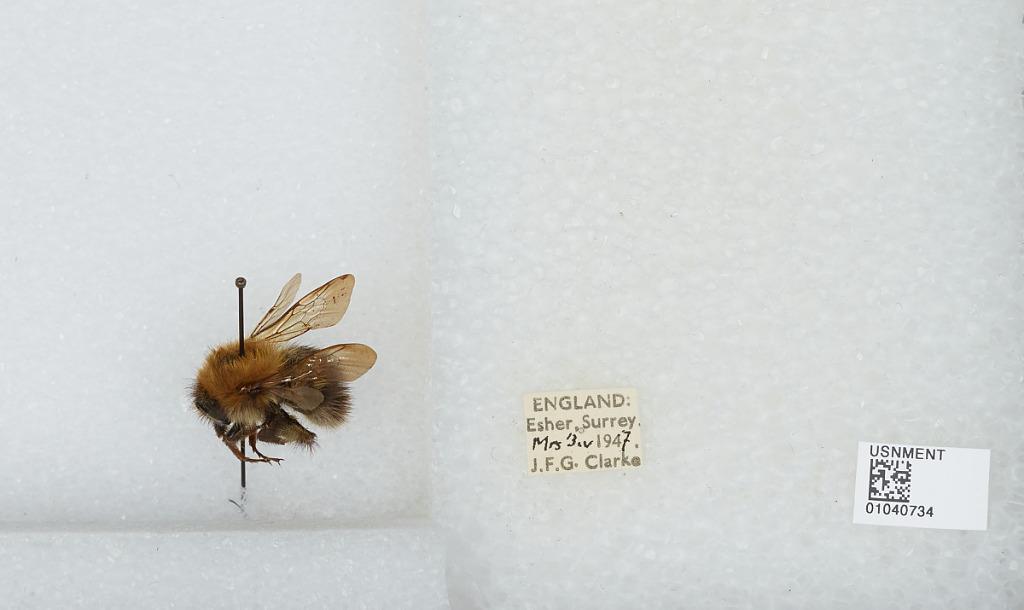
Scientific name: Bombus (Thoracobombus) pascuorum (Scopoli)
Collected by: J. Clarke
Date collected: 1947-5-3
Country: United Kingdom
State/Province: England
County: Surrey
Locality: Esher
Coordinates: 51.3691, -0.365